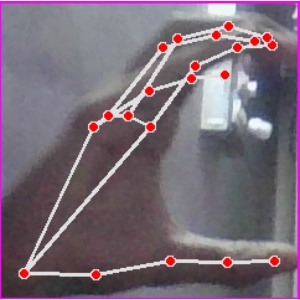
अक्षर: ऋ